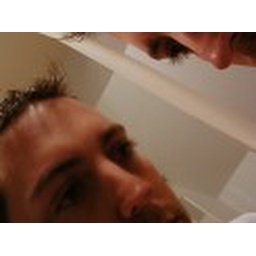
a self portrait I did with a full length wall mirror in my bedroom